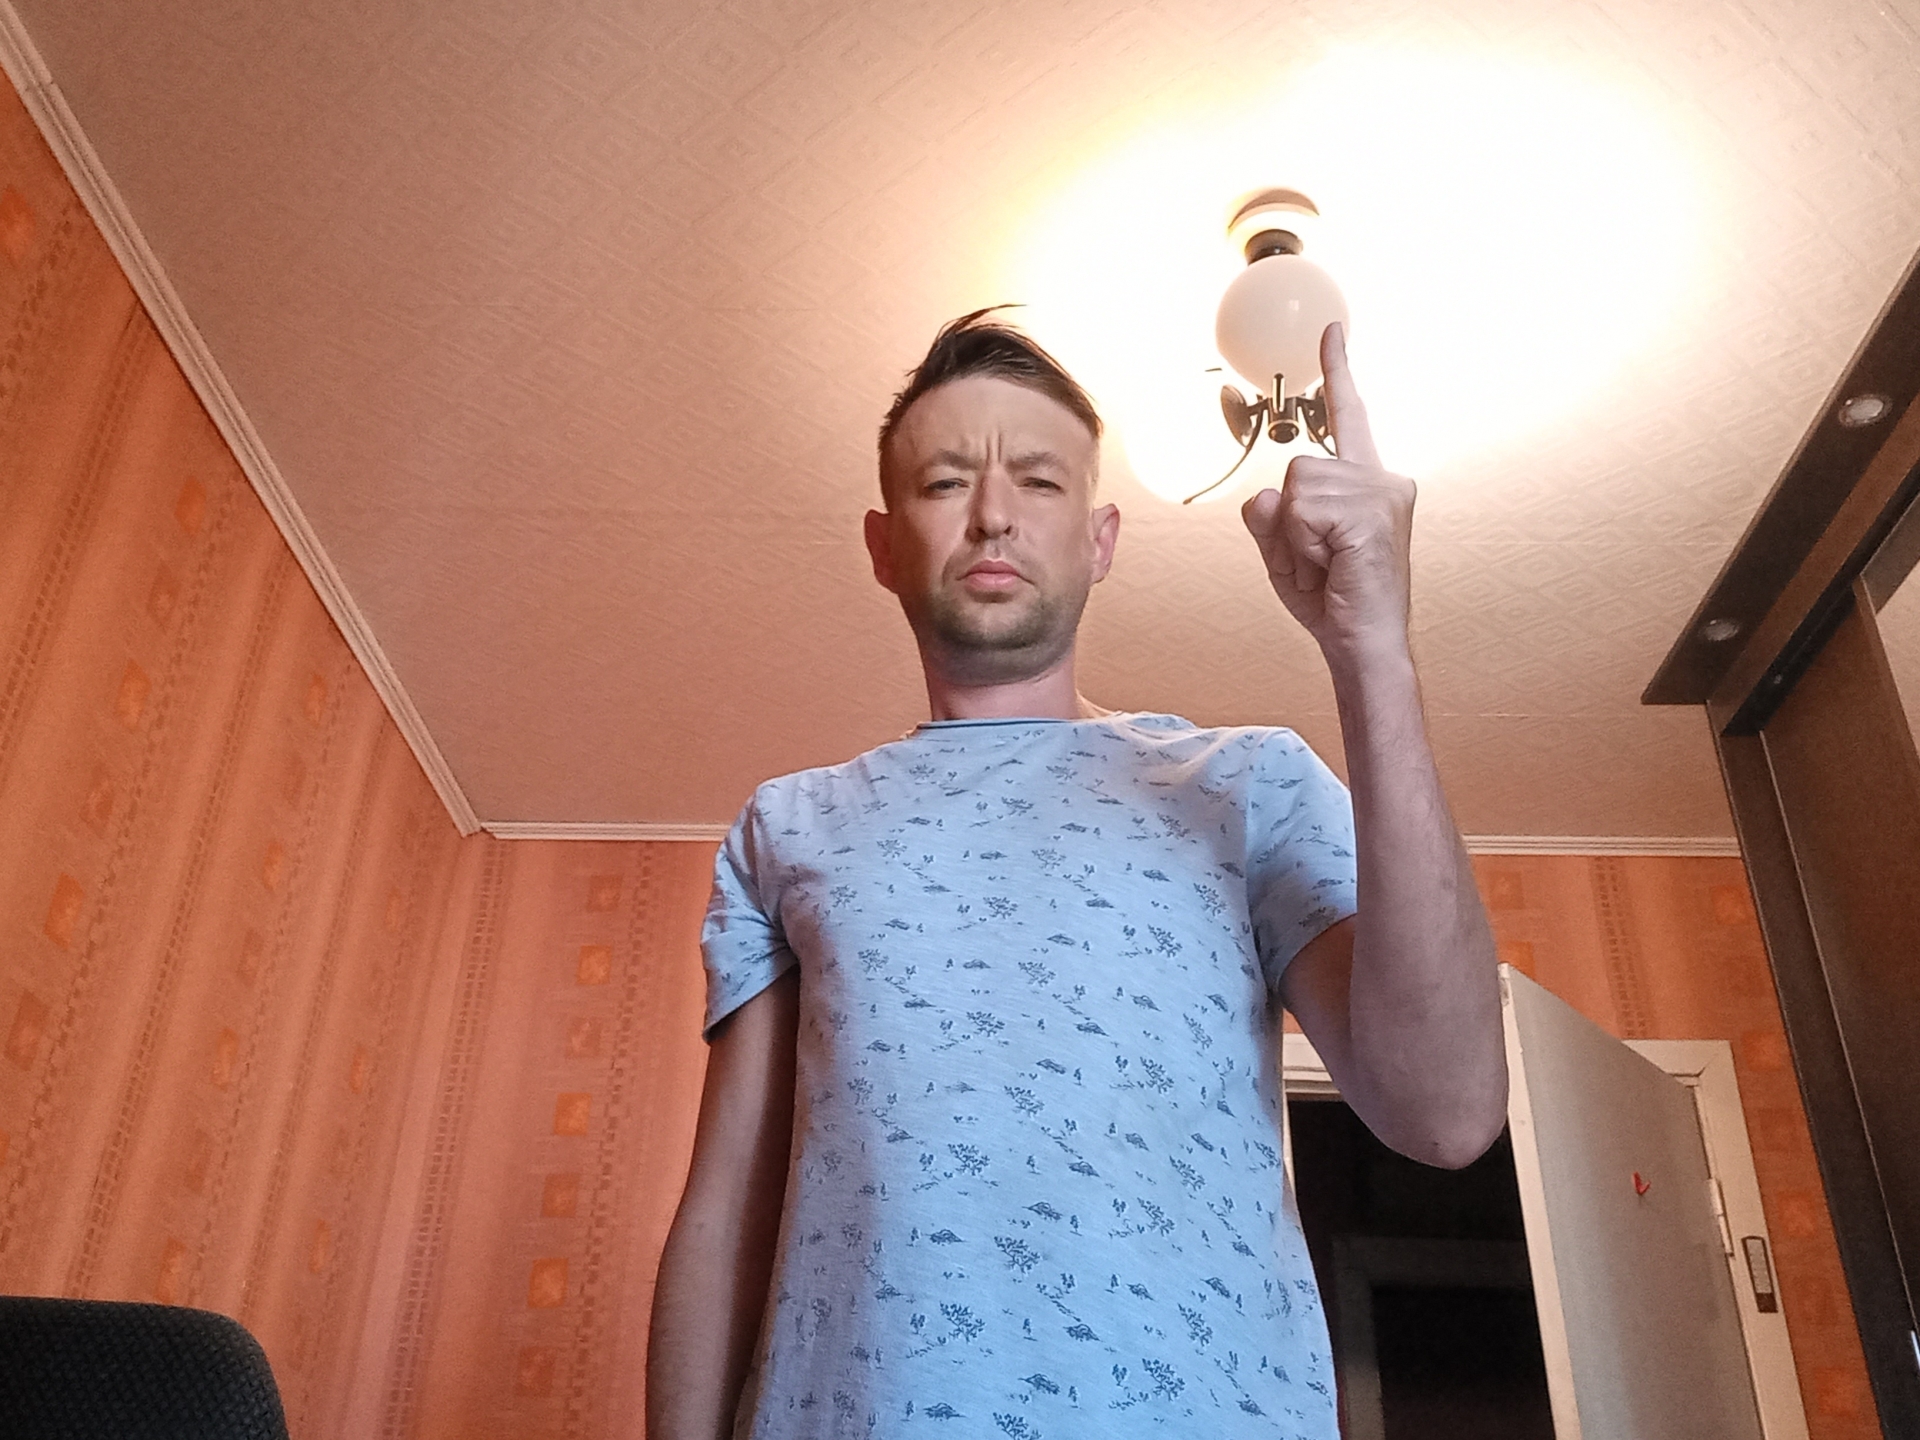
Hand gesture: one